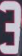
Number: 3